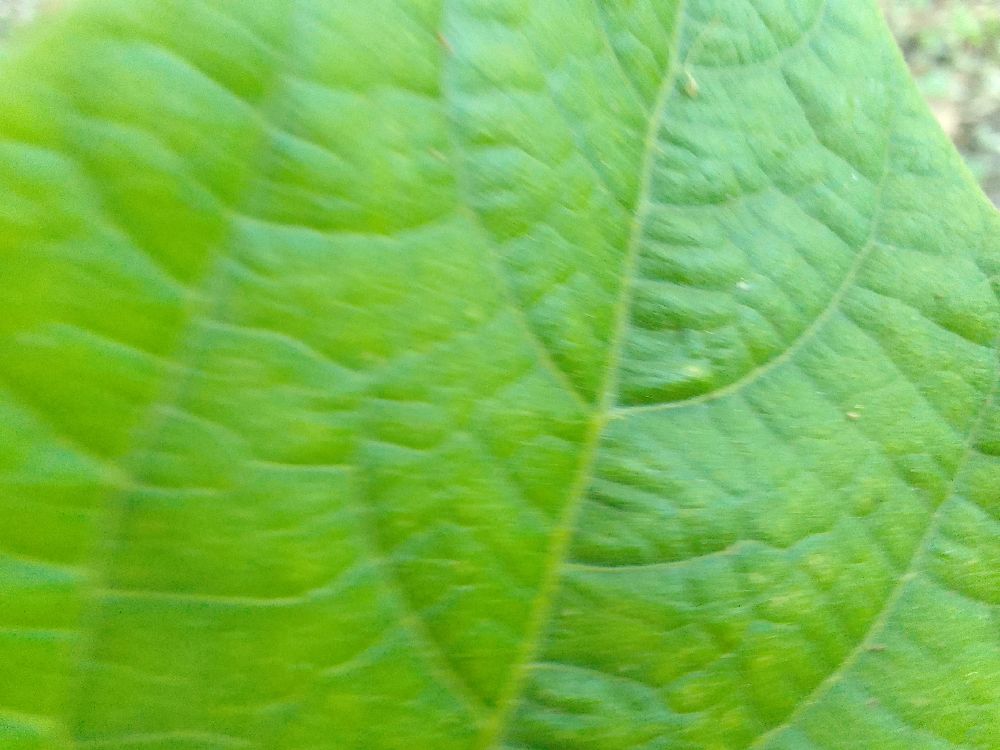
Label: healthy